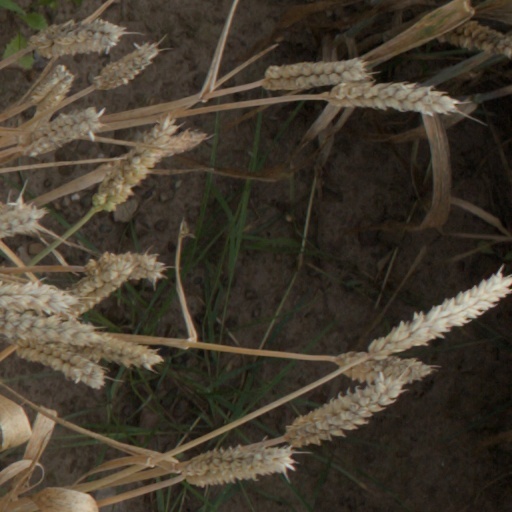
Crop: wheat